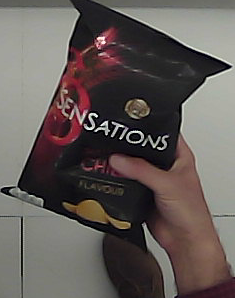
Product: lays_chill